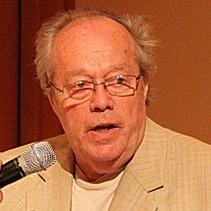
Age: 78